Signed, Sealed, Delivered I'm Yours

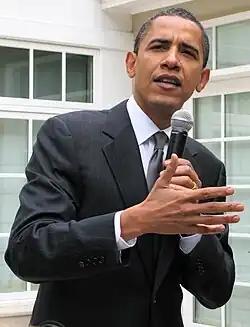
Barack Obama, a fan of Wonder's music, used the song frequently during campaign events in the 2008 presidential election

During the 2008 presidential election, Barack Obama's presidential campaign frequently played the song immediately after Obama's speeches at campaign events. Wonder performed the song live on the final night of the 2008 Democratic National Convention at Invesco Field in Denver, Colorado. During the campaign, Obama's chief campaign strategist, David Axelrod, used the song as the special ring tone on his cellular phone whenever he received a call from Obama.